Eday

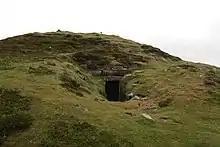
Entrance to Vinquoy chambered cairn

The very limited archaeological record provides scant evidence of Mesolithic life in Orkney, but the later assemblage of houses and monumental Neolithic structures in the archipelago is without parallel in the United Kingdom.